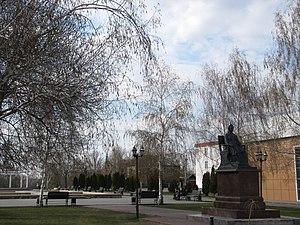
Marks ou Marx est une ville de l'oblast de Saratov, en Russie, et le centre administratif du raïon de Marks. Sa population s'élevait à 31 724 habitants en 2013.